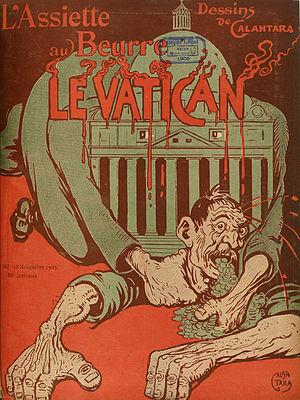
«
Gabriele Galantara, né le 18 octobre 1865 à Montelupone et mort le 10 janvier 1937 à Rome, est un artiste peintre, journaliste, dessinateur, illustrateur et caricaturiste anticlérical italien, parmi les plus importants de la Belle Époque.
L’anticléricalisme est un système opposé aux tendances du clergé.